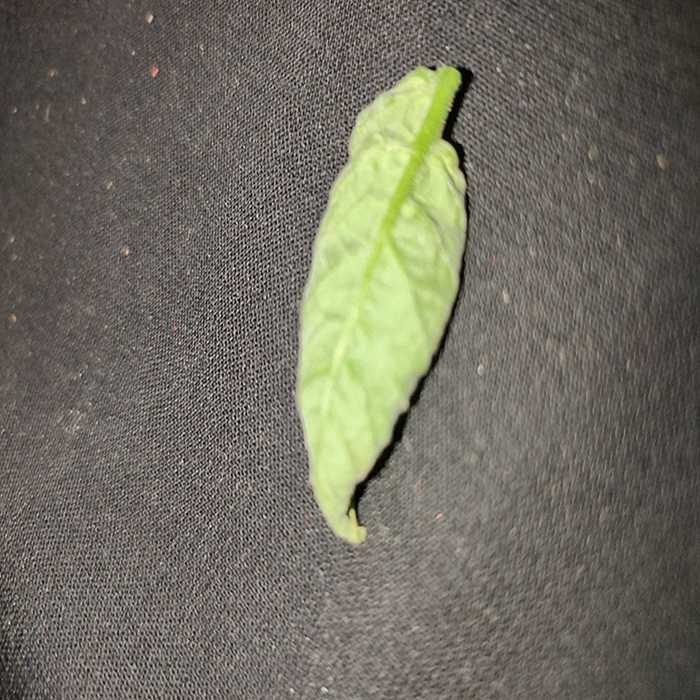
Plant: Tomato
Label: Tomato leaf curl virus